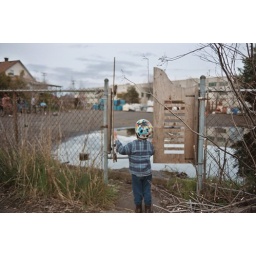
truman watches bike polo, by the train yard